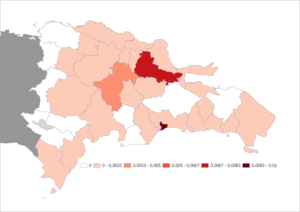
La pandémie de Covid-19 en République dominicaine se propage à partir du 1ᵉʳ mars 2020.